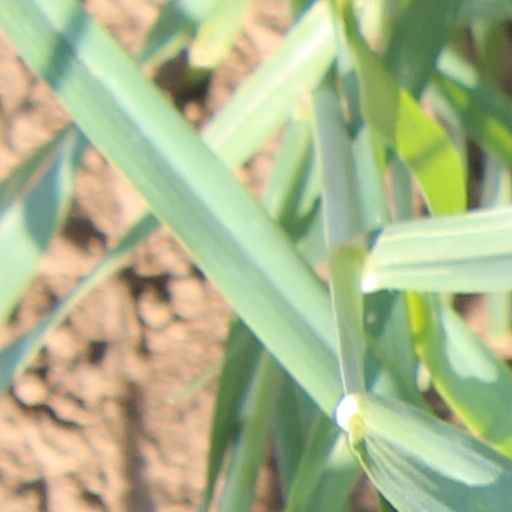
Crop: wheat